Levi Duchman

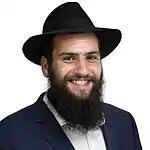

Levi Duchman (born 1992 or 1993) is an American rabbi based in the United Arab Emirates (UAE). He is the first resident chief rabbi of the country. He also serves as the head of the Jewish congregation of Abu Dhabi, of the Jewish Community Center of UAE in Dubai, and as a member of the executive board of the Alliance of Rabbis in Islamic States.